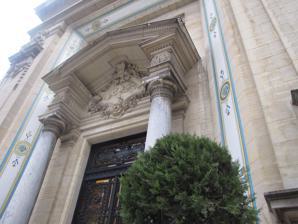
Building: Musée des Beaux-Arts de Nîmes
Country: France
Year built: 1821
Entrance The Musée des Beaux-Arts de Nîmes ( French pronunciation: [myze de boz‿aʁ də nim] ) is the fine arts museum of Nîmes . Site It was founded in 1821 and originally housed in the Maison Carrée . Since 1907 it has been housed in a building designed by the architect Max Raphel in Square de la Mandragore on rue de la Cité Foulc. The Maison Carrée soon became too small and an architectural competition was organised in 1902 for a new building. This was won by Max Raphel and work began in 1903, being completed in 1907. It was renovated by the architect Jean-Michel Wilmotte in 1987. Collections Paul Delaroche , Oliver Cromwell with the corpse of Charles I The original collection was gathered from private collections in 1824 and was mainly made up of Roman antiquities, old master paintings and modern paintings. It was later enriched by legacies such as those of Robert Gower in 1869 and of Charles Tur in 1948 and gifts by professional and amateur artists. The collection now includes 3,600 works. In a lower 3-room gallery are Italian paintings by Jacopo Bassano (1515–1592), Lelio Orsi (1511–1587) and Andrea della Robbia (1435–1525) among others. In the seven rooms of the upper gallery are Flemish and Dutch paintings of the 16th and 17th centuries ( Rubens , Carel Fabritius , Pieter Coecke van Aelst (1502–1550), Leonaert Bramer ) and French paintings by Renaud Levieux, Jean-François de Troy , Pierre Subleyras and Paul Delaroche 's Oliver Cromwell with the corpse of Charles I . They also house paintings by the Nîmes-born artists Charles-Joseph Natoire and Xavier Sigalon . External links Wikimedia Commons has media related to Musée des Beaux-Arts de Nîmes . Musée des Beaux-Arts on the site of the ville de Nîmes 43°49′55″N 4°21′38″E / 43.8319°N 4.3606°E / 43.8319; 4.3606 Authority control databases International ISNI VIAF National United States France BnF data Australia Czech Republic Israel Other IdRef